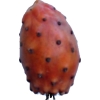
Label: cactus_fruit_red